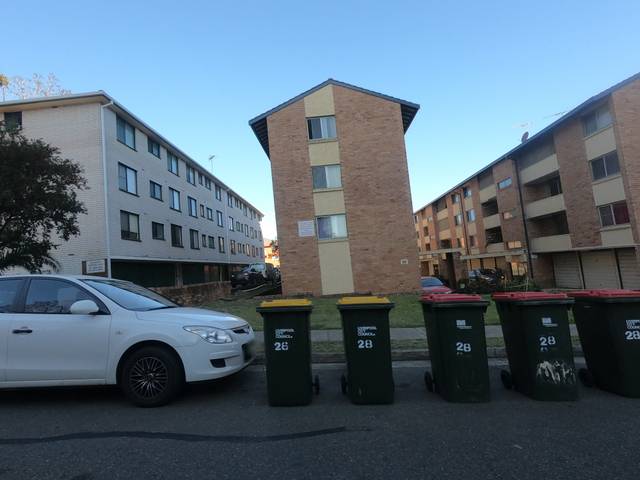
Region: Australia
Coordinates: -33.929, 150.92